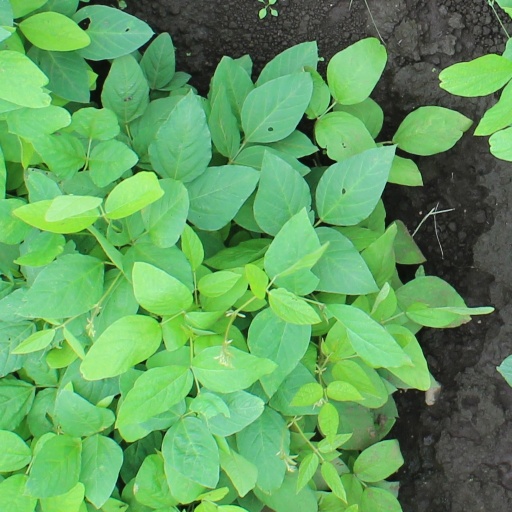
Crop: soybean